Ruby Ridge standoff

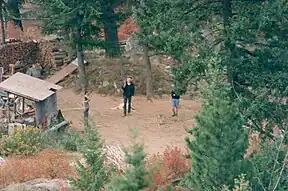
USMS surveillance photo showing Sammy Weaver (right), Kevin Harris (center), Sara Weaver (left)

The Ruby Ridge standoff was the siege of a cabin occupied by the Weaver family in Boundary County, Idaho, in August 1992. On August 21, deputies of the United States Marshals Service (USMS) came to arrest Randy Weaver under a bench warrant for his failure to appear on federal firearms charges after he was given the wrong court date. The charges stemmed from Weaver's sale of a sawed-off shotgun to an undercover federal informant, who had induced him to modify the firearm below the legal barrel length.